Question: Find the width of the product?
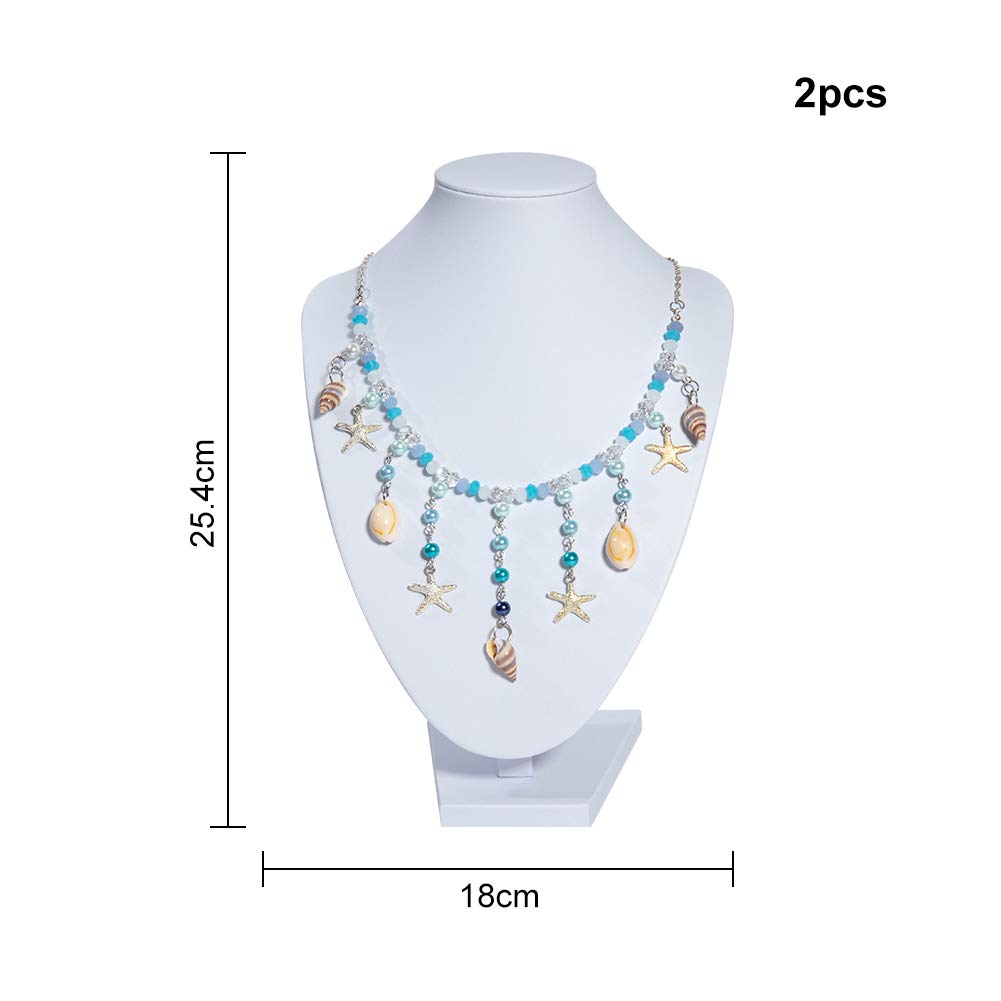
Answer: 18.0 centimetre